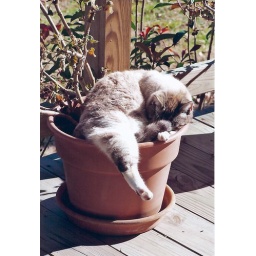
Sunshine nappin' in the flower pot